Alexis Woloschuk

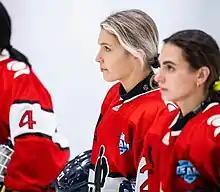
Woloschuk with the PWHPA in 2021

Alexis Woloschuk (born April 6, 1994) is a Canadian professional ice hockey player. She most recently played in the now defunct Premier Hockey Federation (PHF) with the Toronto Six. She has previously played with Team Sonnet and Team Scotiabank of the Professional Women's Hockey Players Association (PWHPA), the Markham Thunder of the Canadian Women's Hockey League (CWHL), and HV71 Dam of the Swedish Women's Hockey League (SDHL).